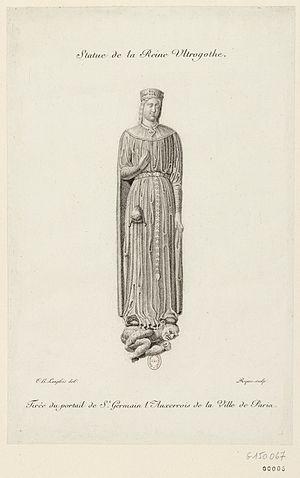
Statue de la reine Ultrogothe, tirée du portail de Saint-Germain-l'Auxerrois de la ville de Paris
Ultrogothe ou Ultrogotha, morte après 558, est une reine des Francs.
La reine de France est l'épouse du roi de France.